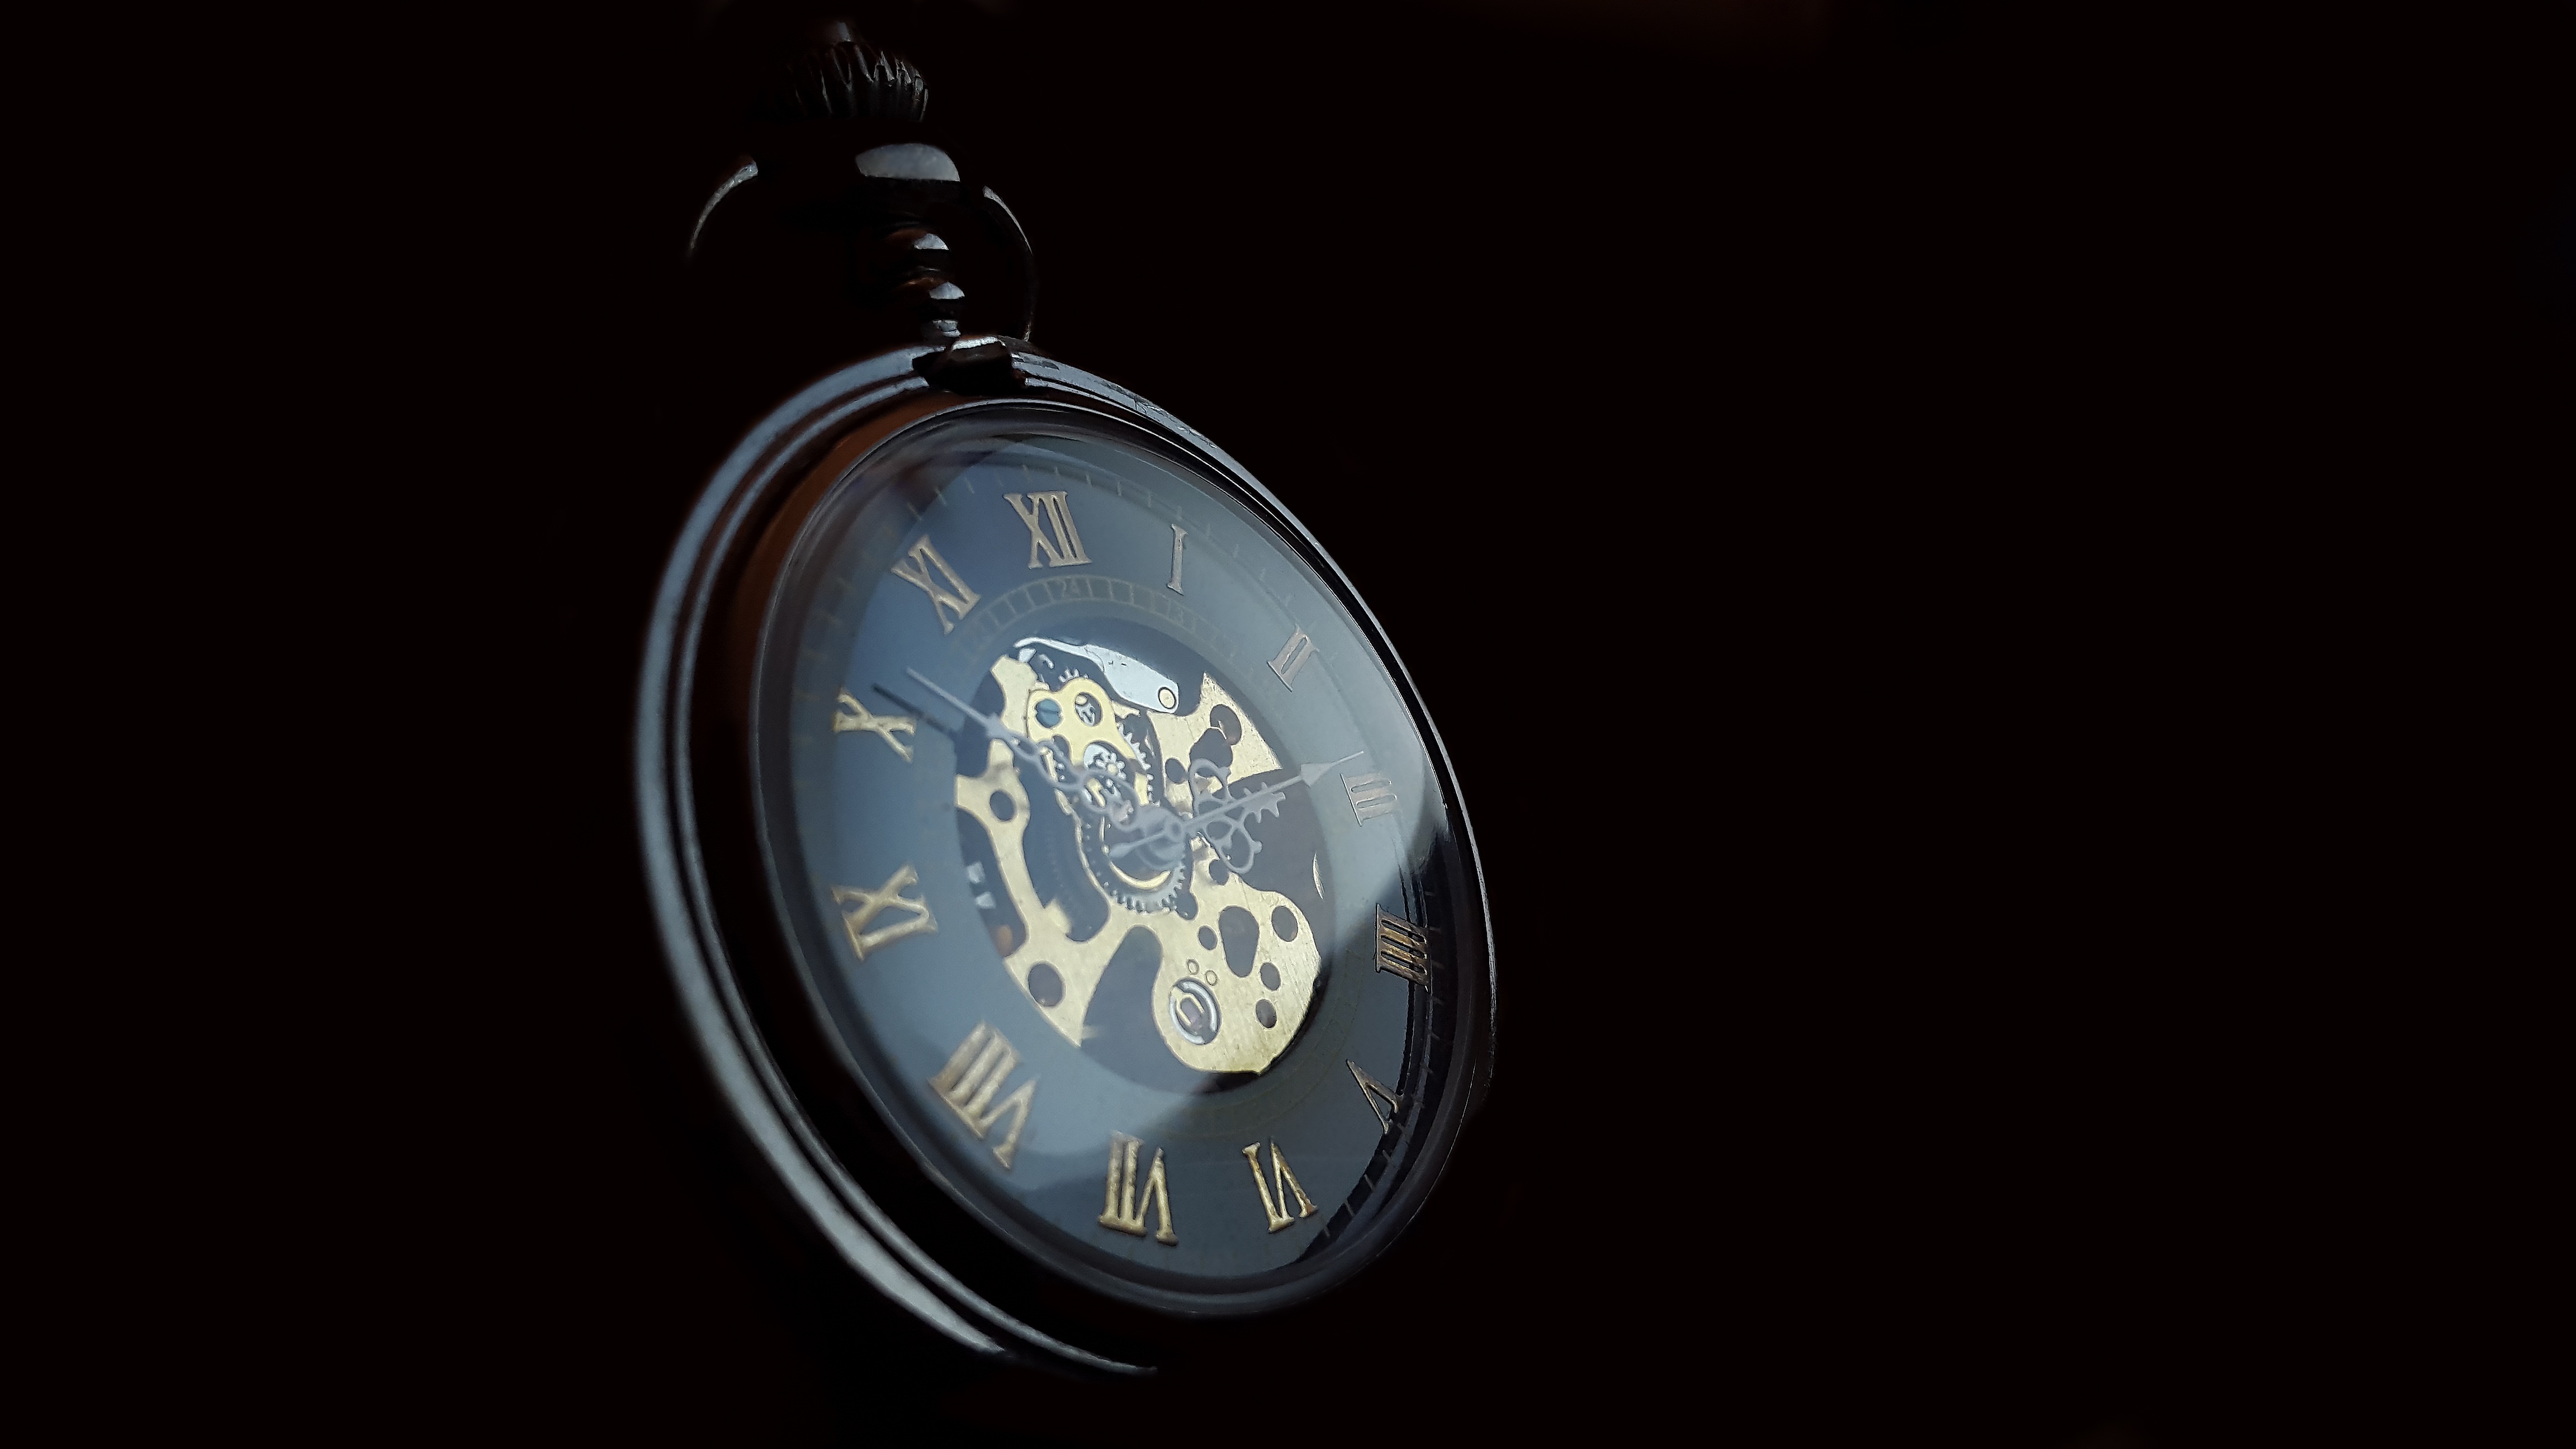
watch, hand, antique, clock, time, old, nostalgia, movement, close, pocket watch, dial, analog clock, clock face, jewellery, hours, pendant, pointer, time indicating, time of, minutes, seconds, old fashioned, datailaufnahme, watches, horology, wind up, locket, pocket watches